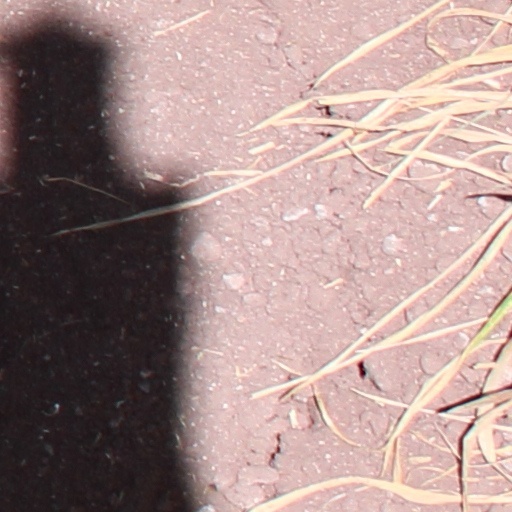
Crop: wheat